Outflow boundary

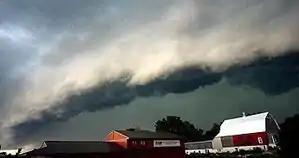
This shelf cloud preceded a derecho in Minnesota

At ground level, shelf clouds and roll clouds can be seen at the leading edge of outflow boundaries. Through satellite imagery, an arc cloud is visible as an arc of low clouds spreading out from a thunderstorm. If the skies are cloudy behind the arc, or if the arc is moving quickly, high wind gusts are likely behind the gust front. Sometimes a gust front can be seen on weather radar, showing as a thin arc or line of weak radar echos pushing out from a collapsing storm. The thin line of weak radar echoes is known as a fine line. Occasionally, winds caused by the gust front are so high in velocity that they also show up on radar. This cool outdraft can then energize other storms which it hits by assisting in updrafts. Gust fronts colliding from two storms can even create new storms. Usually, however, no rain accompanies the shifting winds. An expansion of the rain shaft near ground level, in the general shape of a human foot, is a telltale sign of a downburst. "Gustnadoes", short-lived vertical circulations near ground level, can be spawned by outflow boundaries.